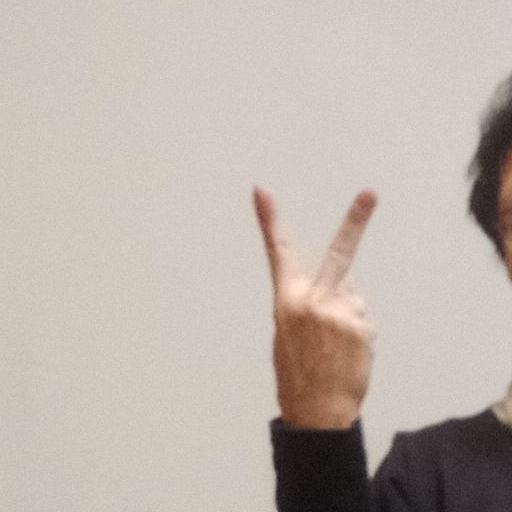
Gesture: peace_inverted